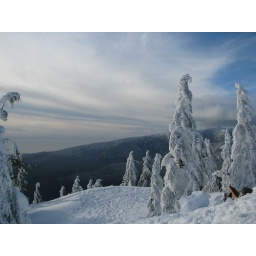
Wispy cloud over blue skies and snow-laden mountains. Beautiful British Columbia.